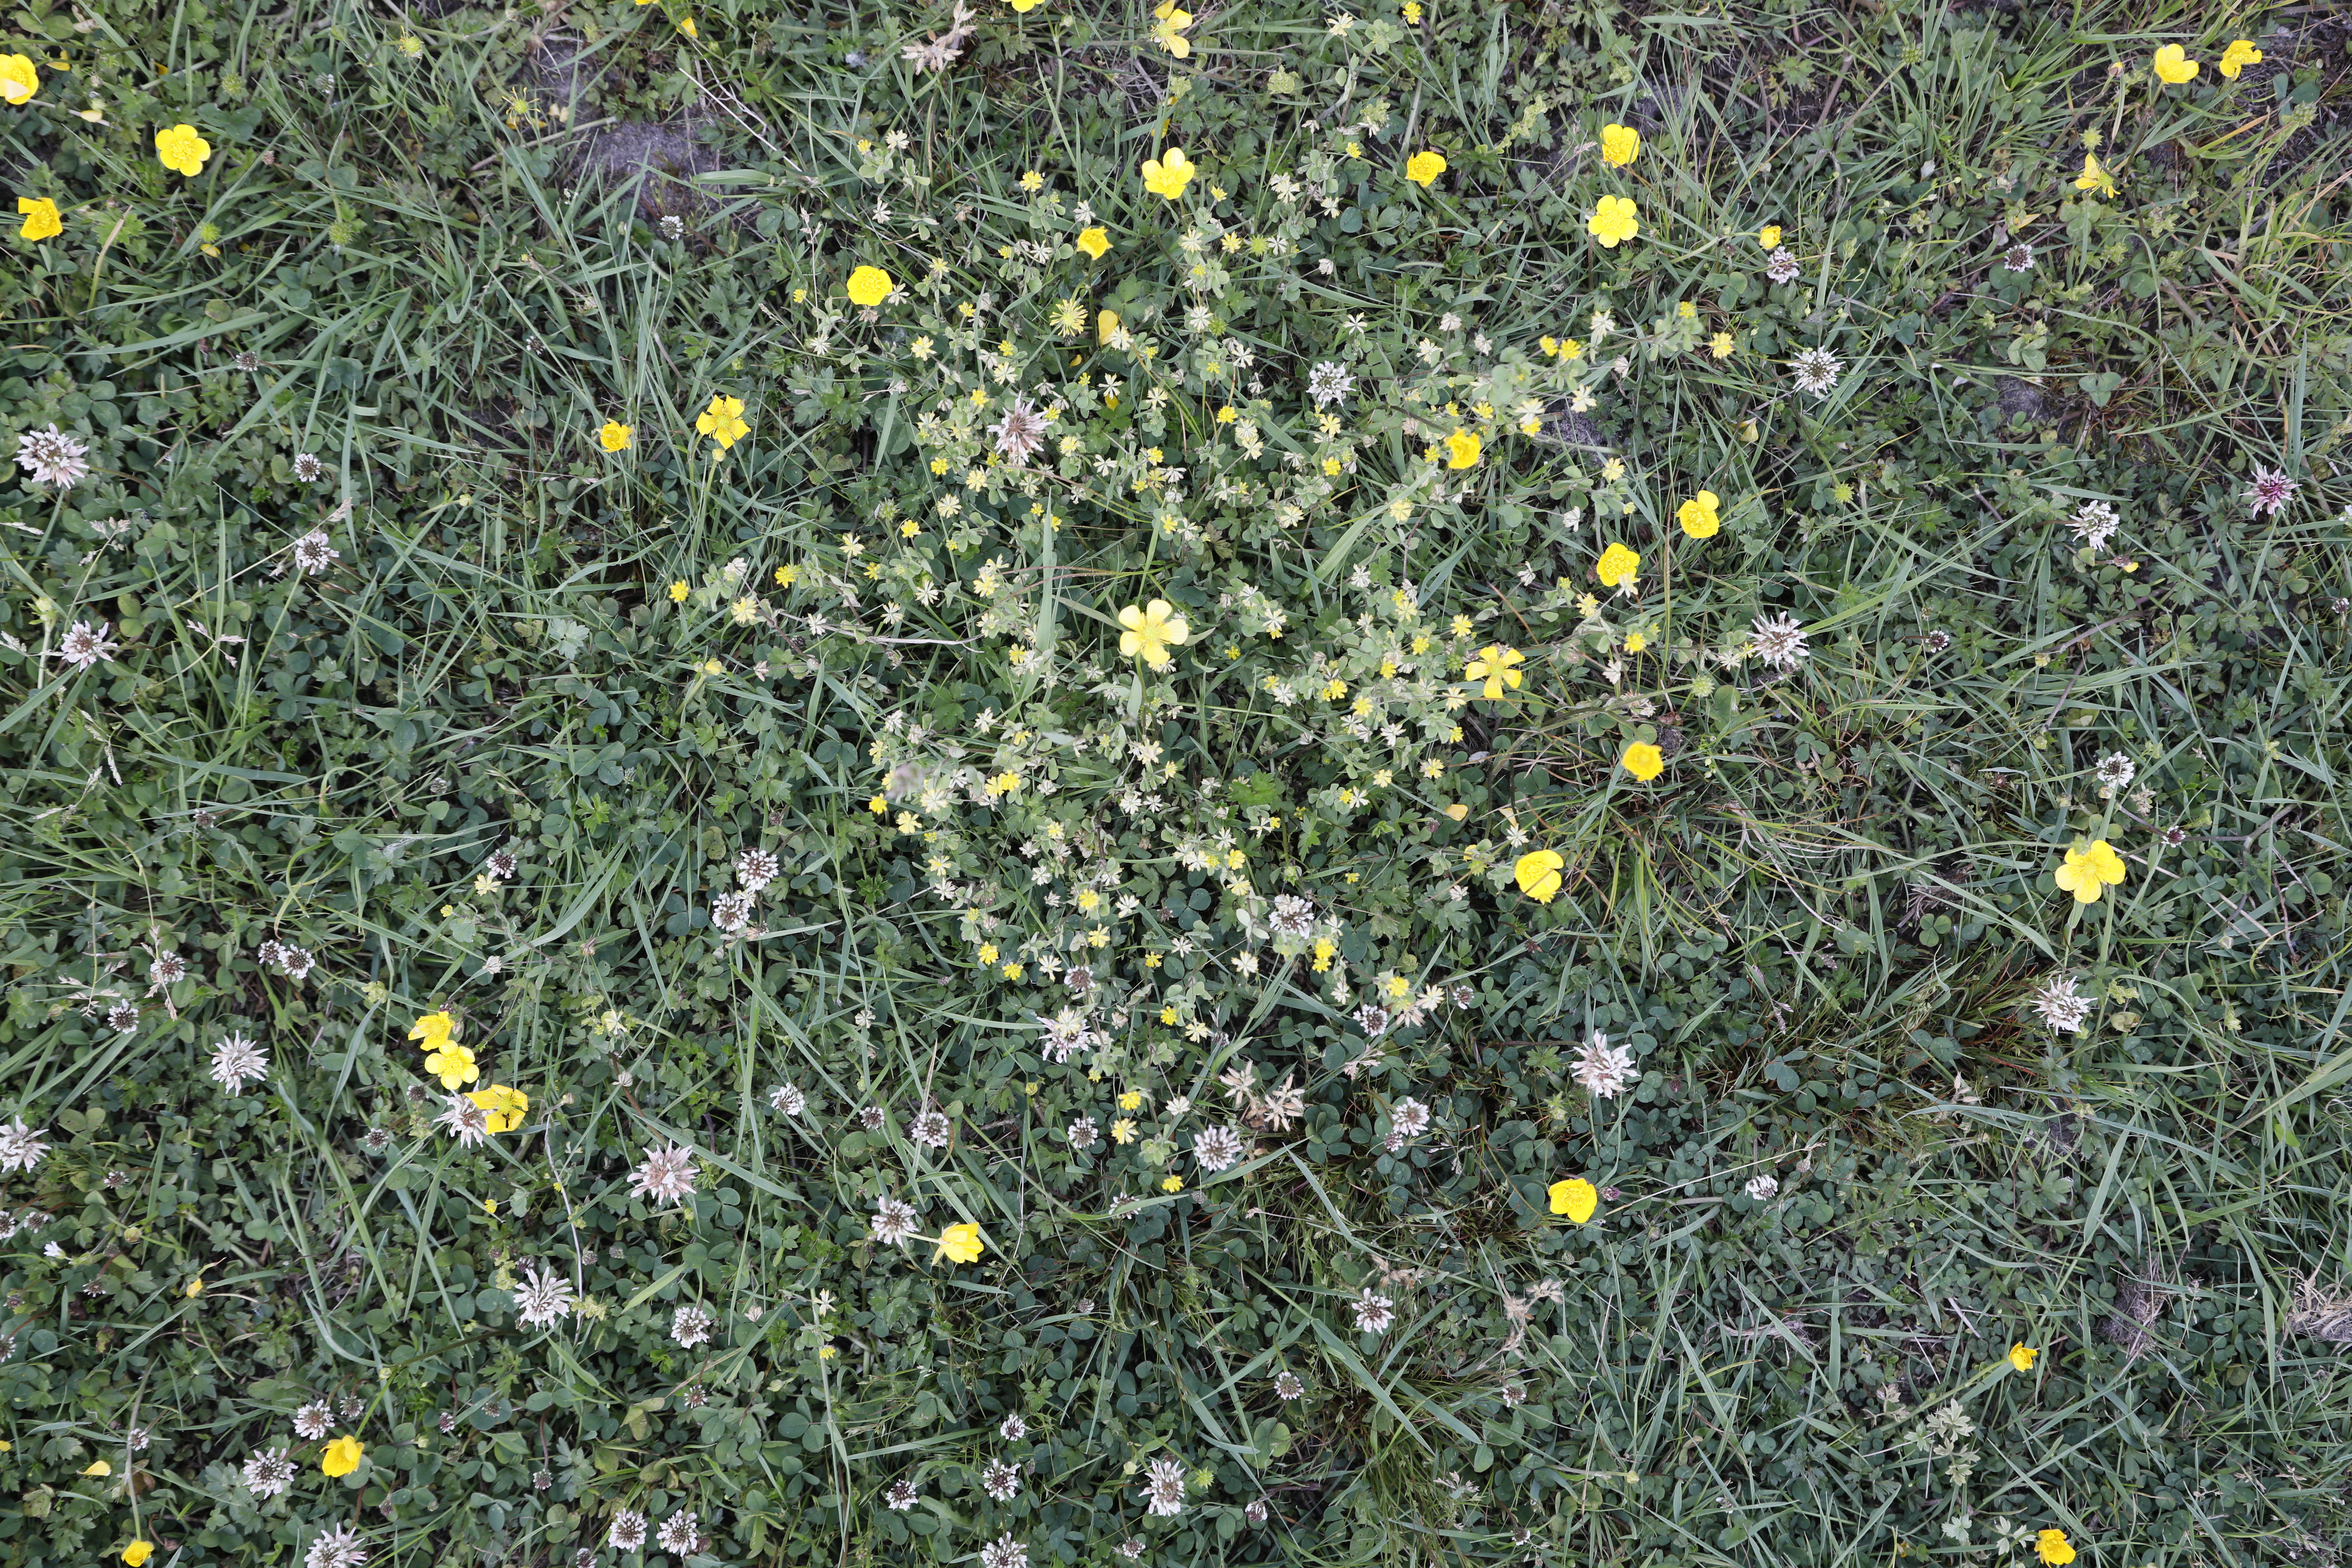
Plant species: Trifolium repens, Buttercup * (aggregate)